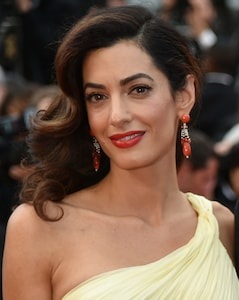
Gender: women